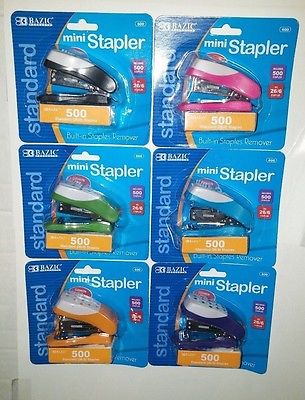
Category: stapler